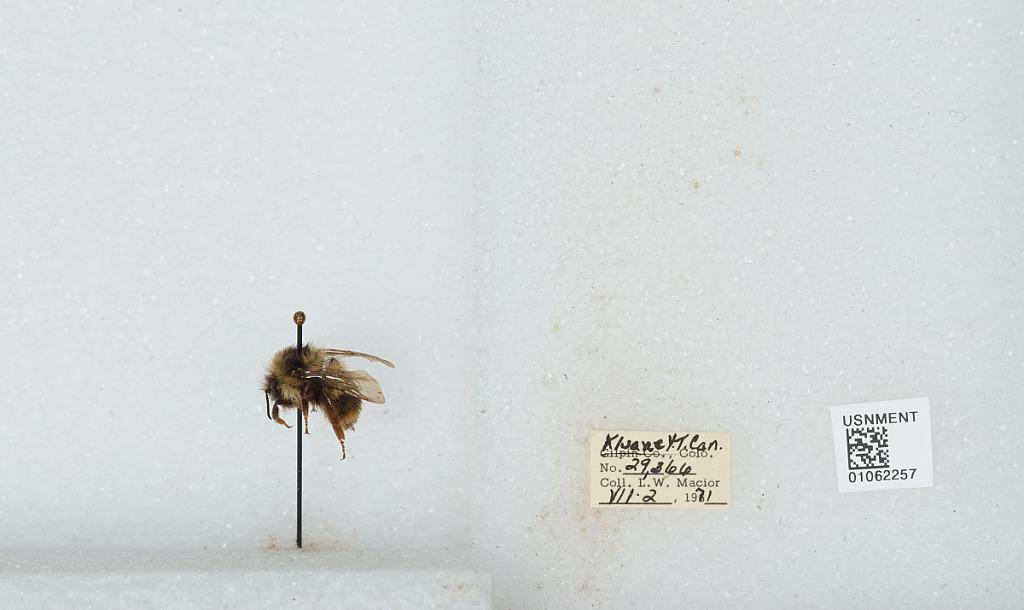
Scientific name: Bombus bifarius nearcticus
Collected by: L. Macior
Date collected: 1971-7-2
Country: Canada
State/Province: Yukon Territory
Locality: Kluane
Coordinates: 60.75, -139.5